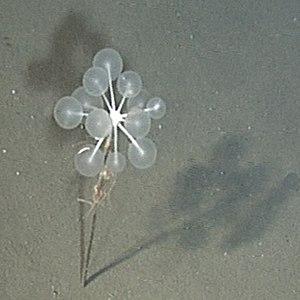
Chondrocladia est un genre d'éponges de la famille Cladorhizidae. Les espèces de ce genre sont marines.
Les éponges ou spongiaires sont des animaux formant l'embranchement basal des métazoaires. Elles sont définies comme des métazoaires sessiles à l'âge adulte. Elles possèdent un système aquifère permettant la circulation de l'eau. Il est composé de chambres choanocytaires reliées entre elles et au milieu extérieur par des pores inhalants et un pore exhalant. Ces chambres sont tapissées de choanocytes, qui sont des cellules flagellées caractéristiques des éponges. Les éponges possèdent deux couches de cellules : le pinacoderme qui se situe à l'extérieur et le choanoderme qui se situe à l'intérieur. Entre ces deux couches, des cellules mobiles se déplacent dans la mésohyle, matrice extracellulaire composé de collagène. Leur système nerveux est très primitif et diffus.